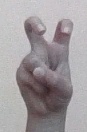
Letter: toot